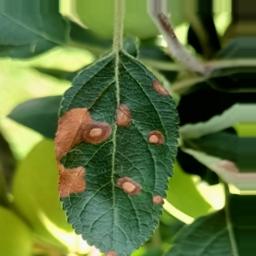
Label: Alternaria